Charlie Chaplin's Comic Capers

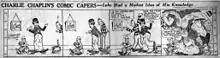
Daily comic from E.C. Segar's tenure on the series.

Charlie Chaplin's Comic Capers was an American gag-a-day celebrity comics comic strip by Stuart Carothers and later Elzie C. Segar starring Charlie Chaplin. It ran in syndication from March 29, 1915, until September 16, 1917. It was one of the earliest comic strips inspired by the popularity of a celebrity.